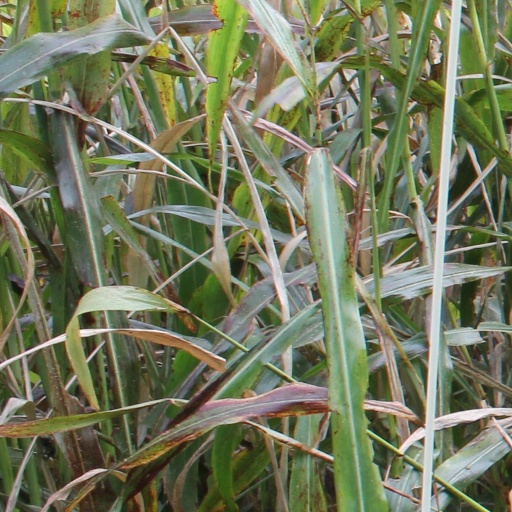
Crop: sorghum